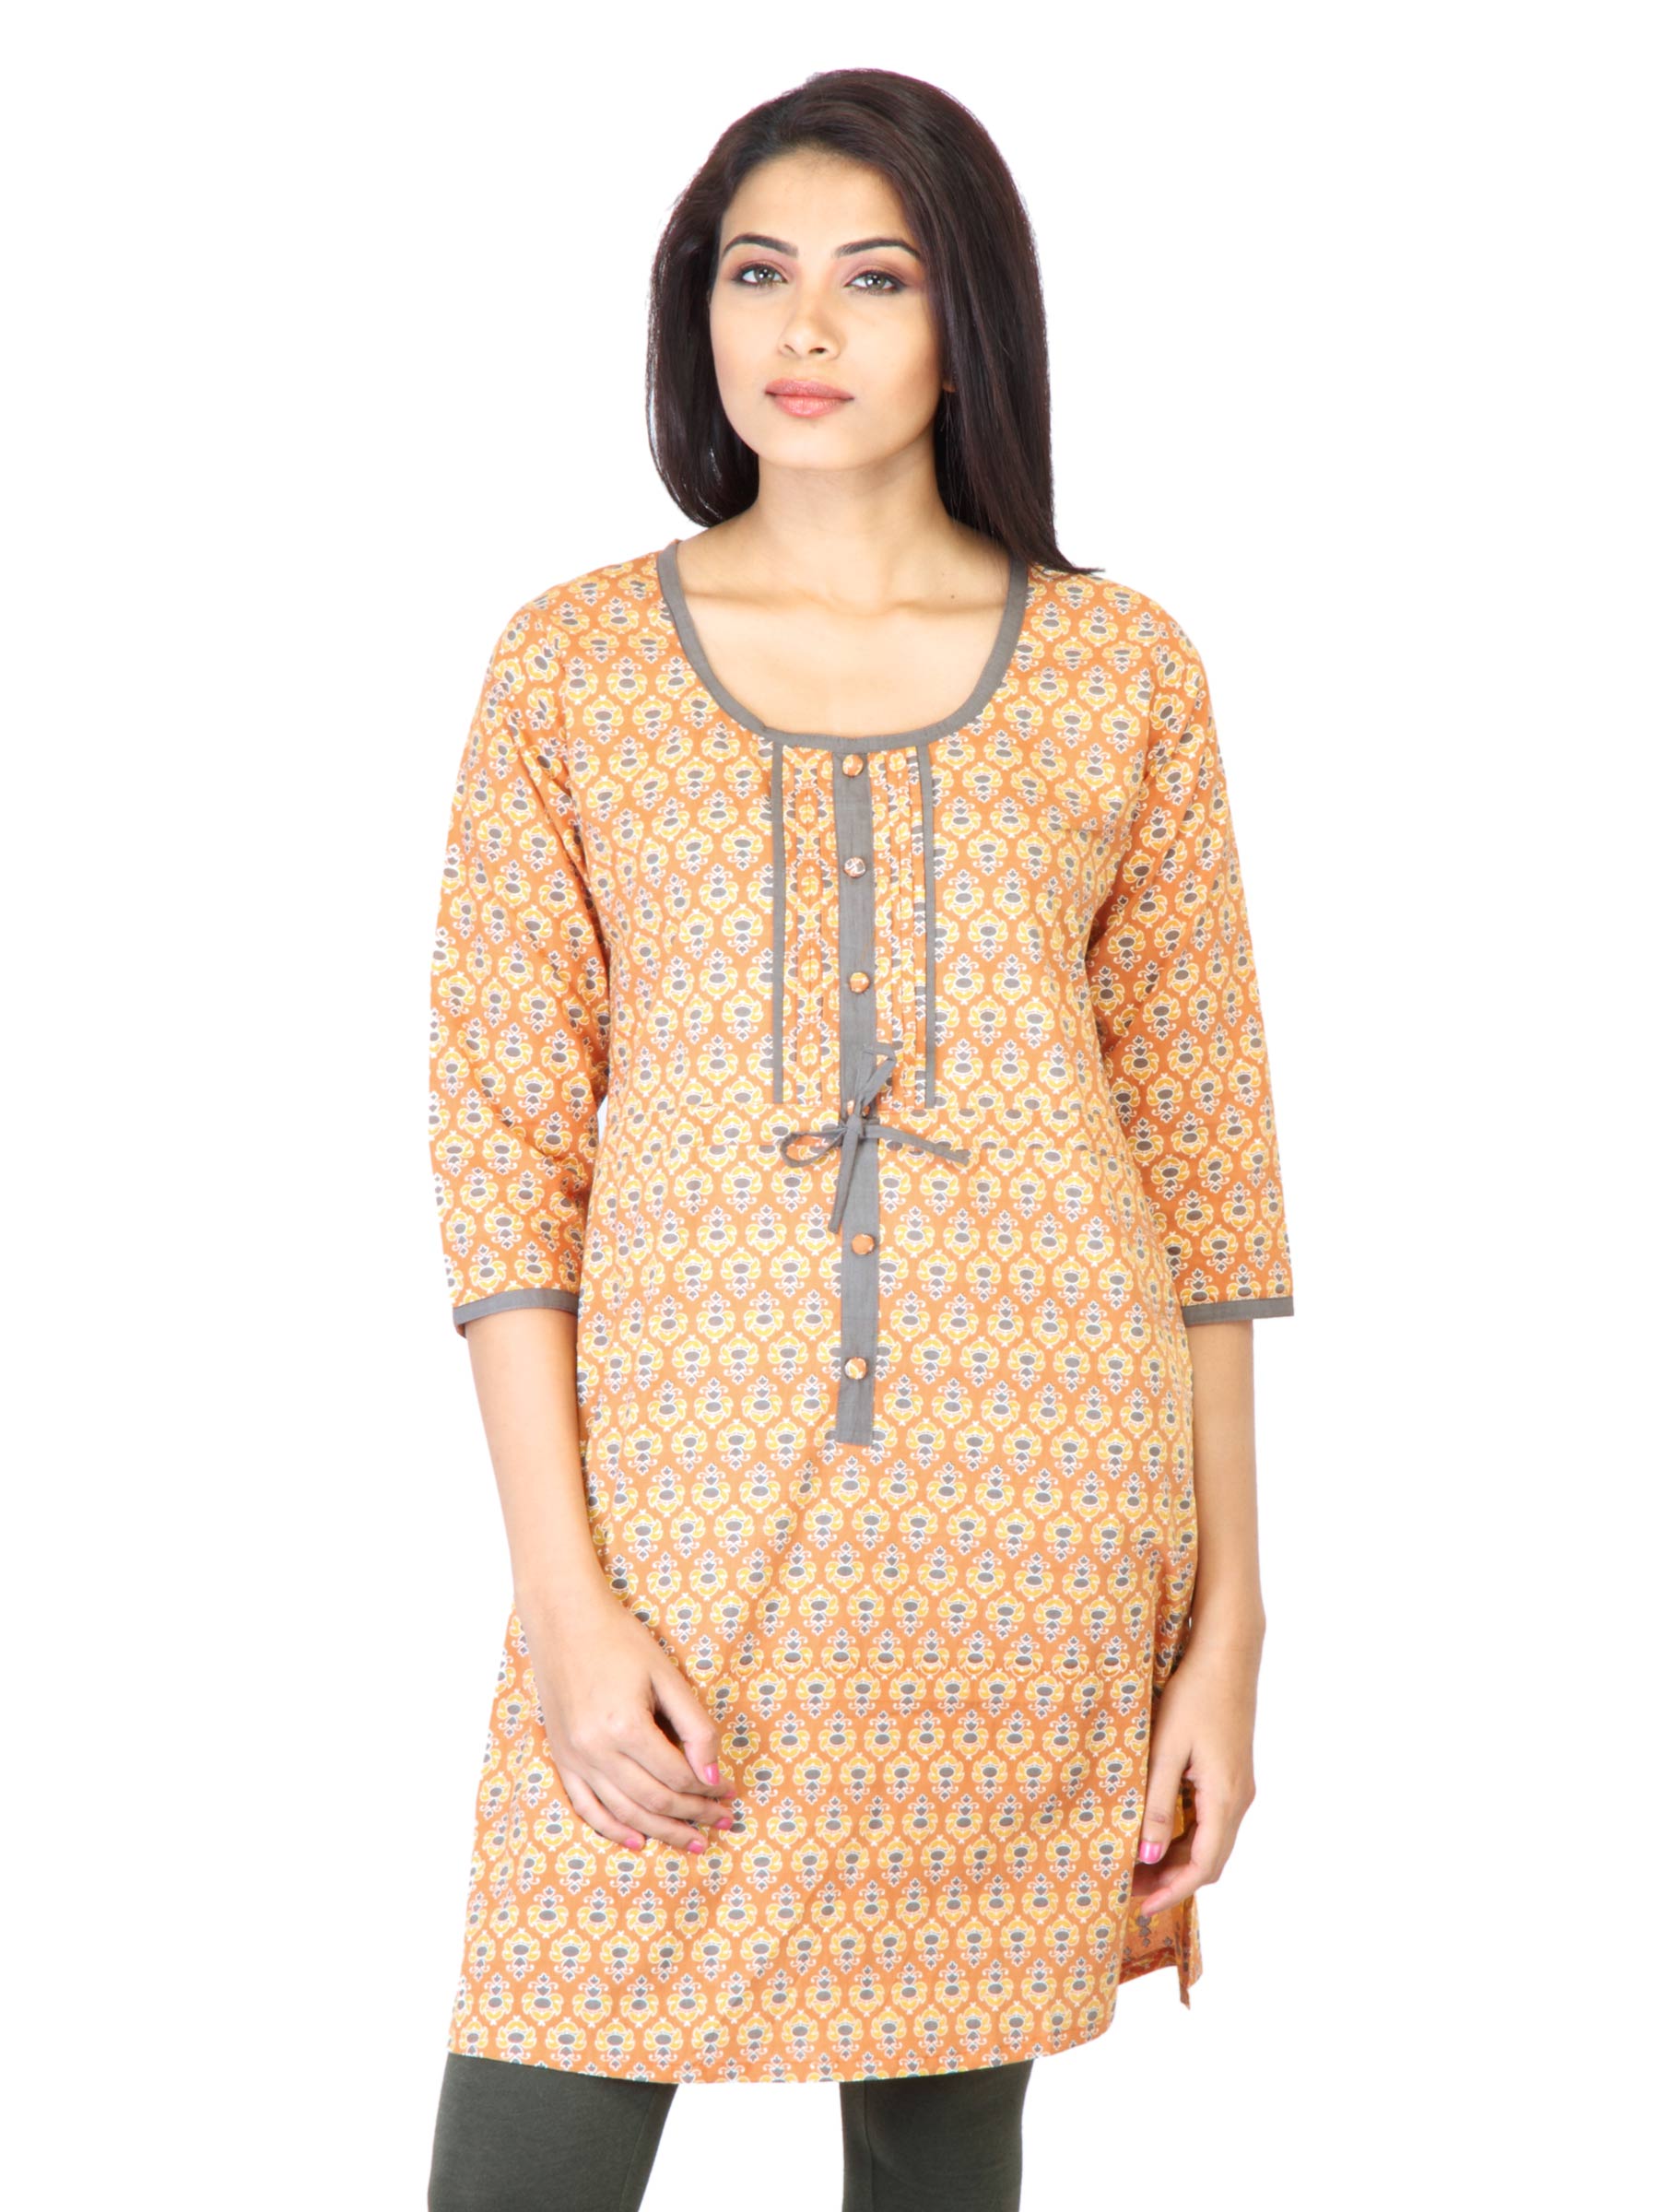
Mother Earth Women Orange Printed Kurta
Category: Apparel / Topwear / Kurtas
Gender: Women
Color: Orange
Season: Fall 2011
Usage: Ethnic